John Wesley Gilbert

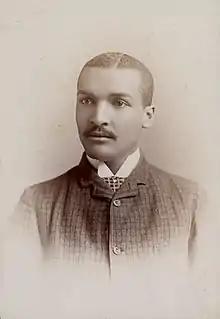

John Wesley Gilbert (July 6, 1863 – November 18, 1923) was an American archaeologist, educator, and Methodist missionary to the Congo. Gilbert was the first graduate of Paine College, its first African-American professor, and the first African-American to receive an advanced degree from Brown University.